Churchill Julius

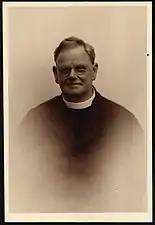
Churchill Julius passport photo (1925)

Julius was born at Richmond, London in 1847. He was educated at King's College London and Worcester College, Oxford, where he graduated BA in 1869 and MA in 1871. He was ordained a deacon in 1871 and priest in 1872. He was Curate, firstly at St Giles' Church, Norwich (1871) and subsequently at St. Michael's, South Brent, Somerset (subsequently renamed "Brent Knoll" to avoid confusion with the village of the same name in Devonshire). Julius then became Vicar at St. Mary's, Shapwick, Somerset, a post retained until 1878 and following which he was appointed to the cure of Holy Trinity, Islington. In 1884 he left England for Australia to become Archdeacon for the diocese of Ballarat, Victoria, a post he held until 1890.